St Patrick's Church, Edinburgh

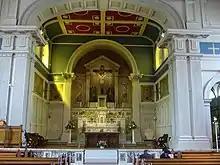
Interior

The first records of the site are property deeds from 1503 to 1531 when it was a waste strip of land. When Archbishop James Beaton built his palace a short distance west of the church in 1509, he also purchased much of this waste land. Later Mary Queen of Scots’ Italian servant Francisco de Busso owned part of it.